Tū-te-wehiwehi

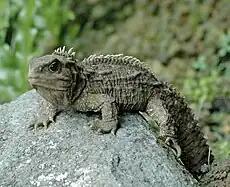
A young adult male tuatara, a native New Zealand reptile, one of the children of Tū-te-wehiwehi

Tū-te-wehiwehi (also Tū-te-wanawana) is the father of all reptiles in Māori mythology.